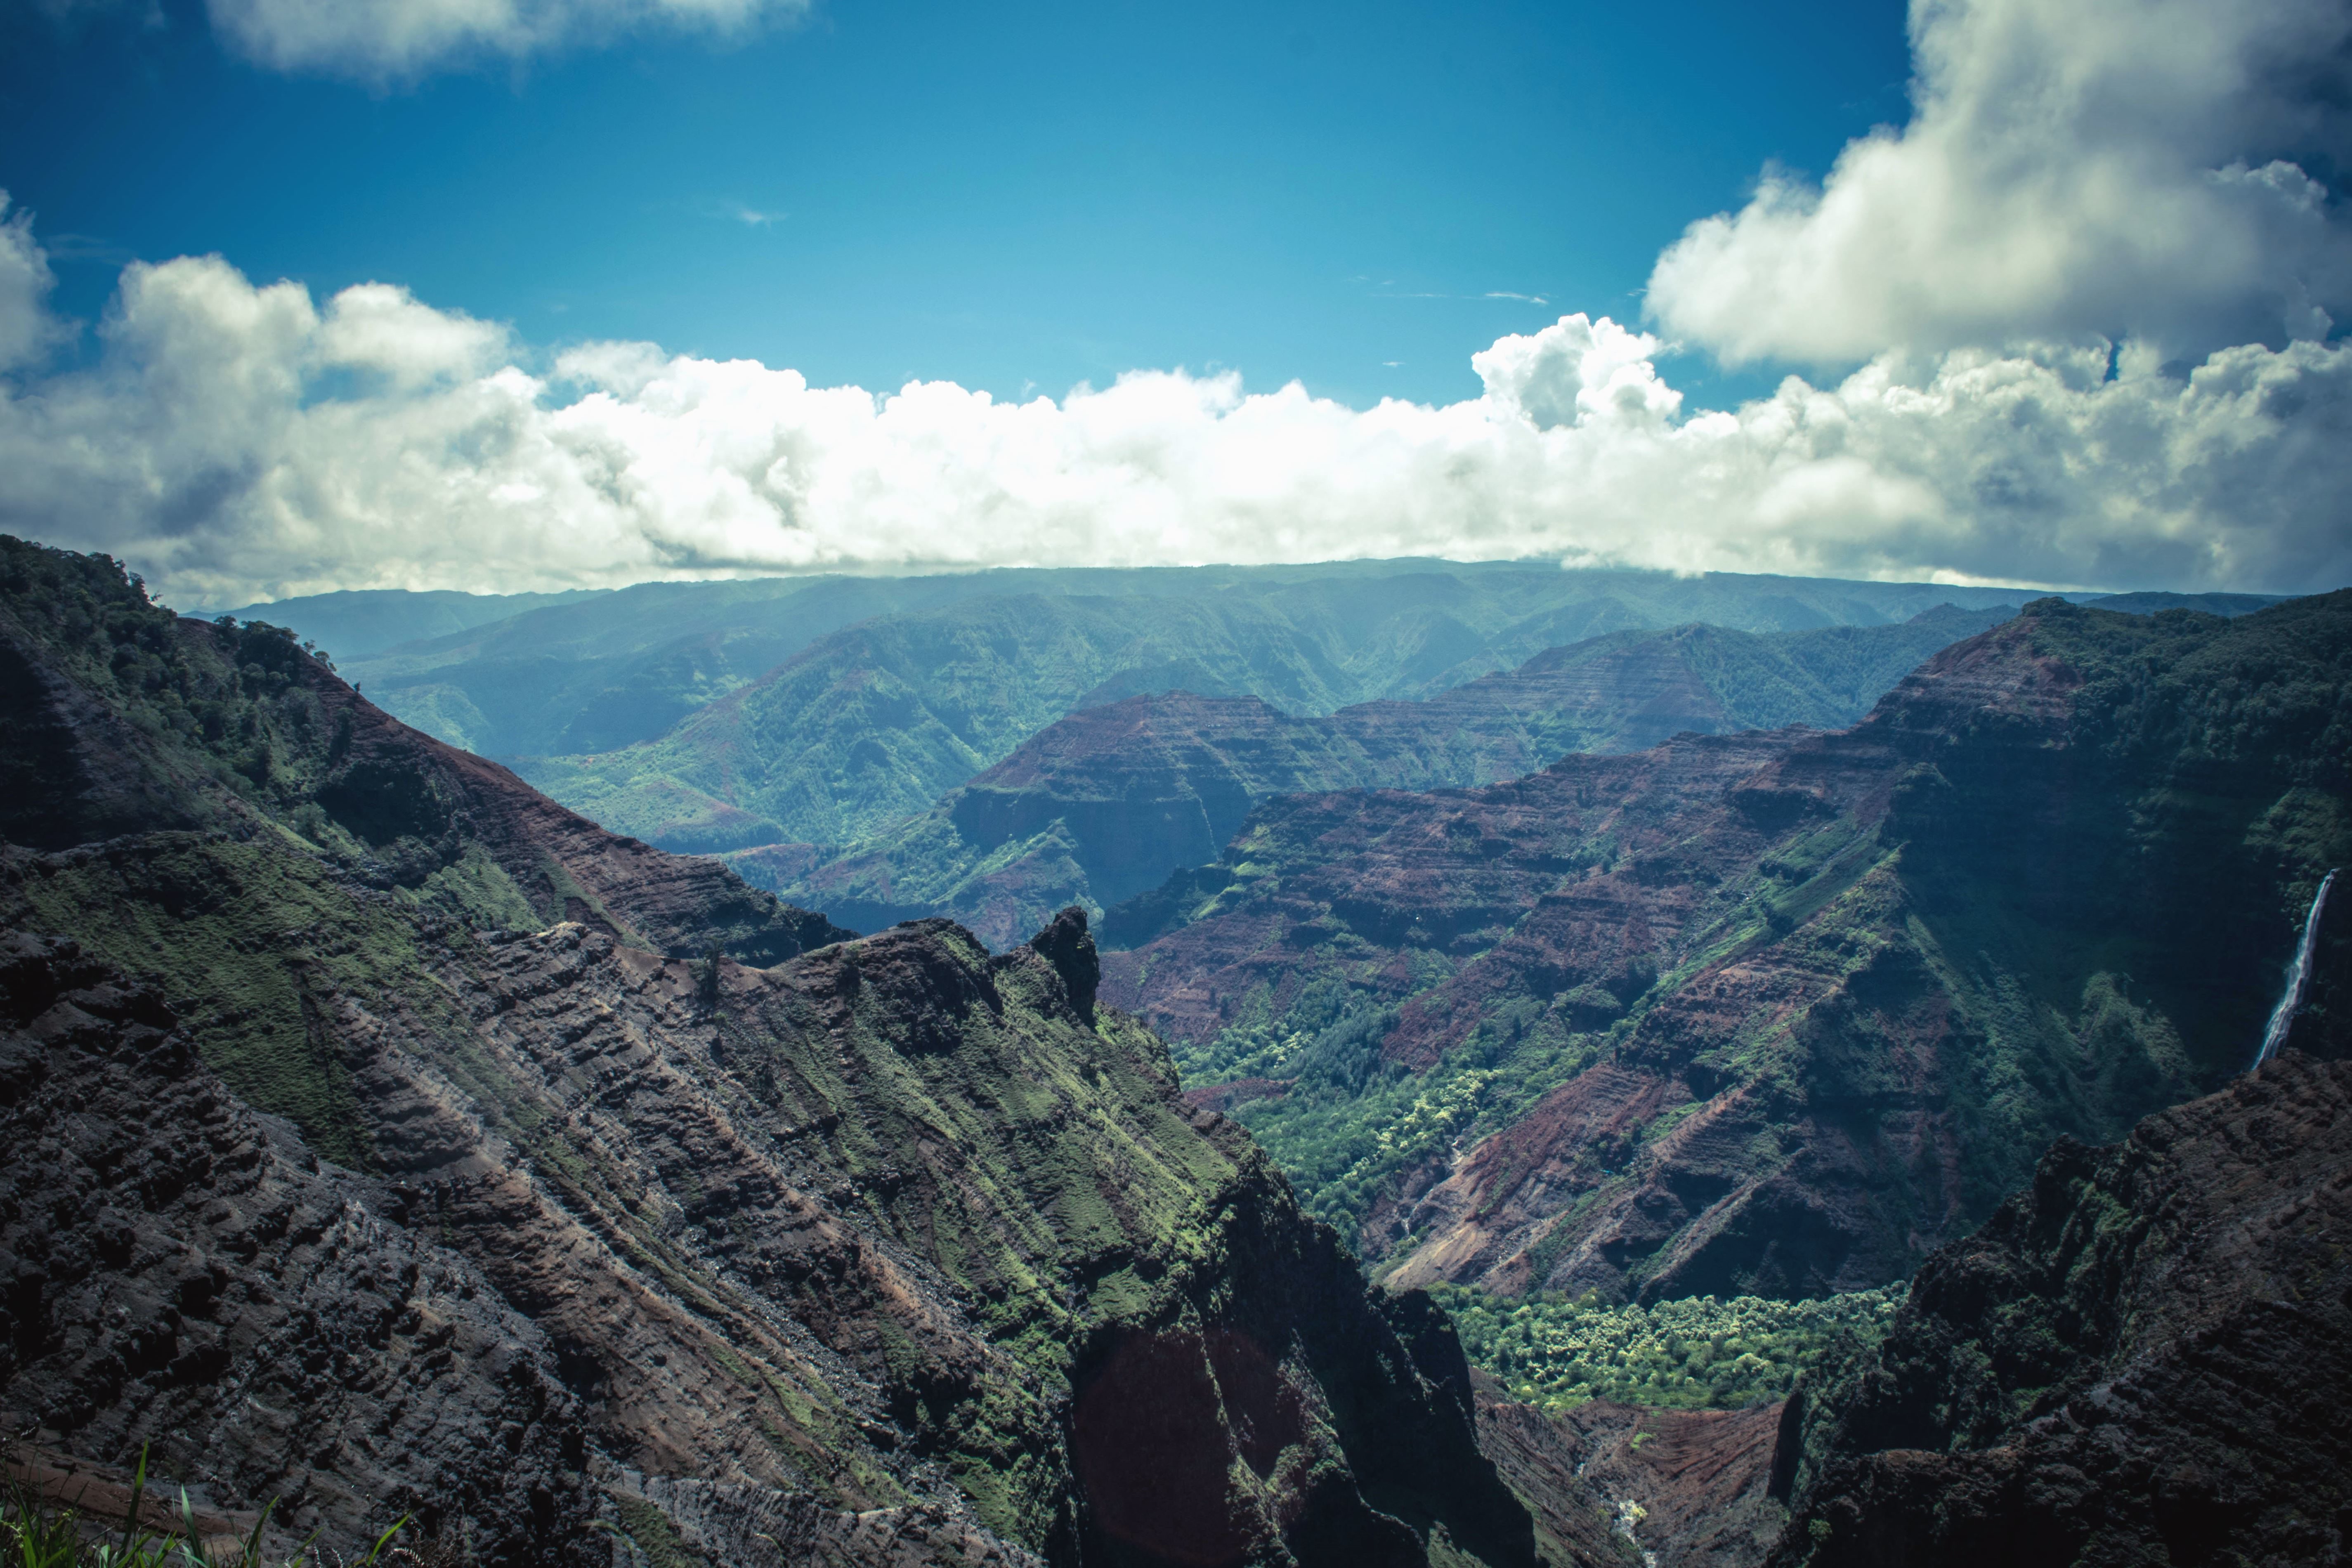
mountain, sky, highland, cloud, mountainous landforms, valley, wilderness, mount scenery, hill station, national park, escarpment, ridge, rock, canyon, plateau, hill, terrain, meteorological phenomenon, badlands, mountain range, cliff, landscape, tree, ravine, geology, fell, mountain pass, formation, elevation, depression, tourism